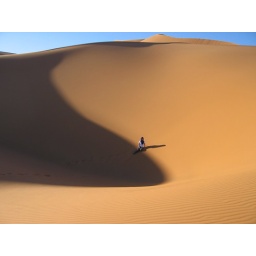
Melissa in a giant sand bowl - Merzouga, Morocco